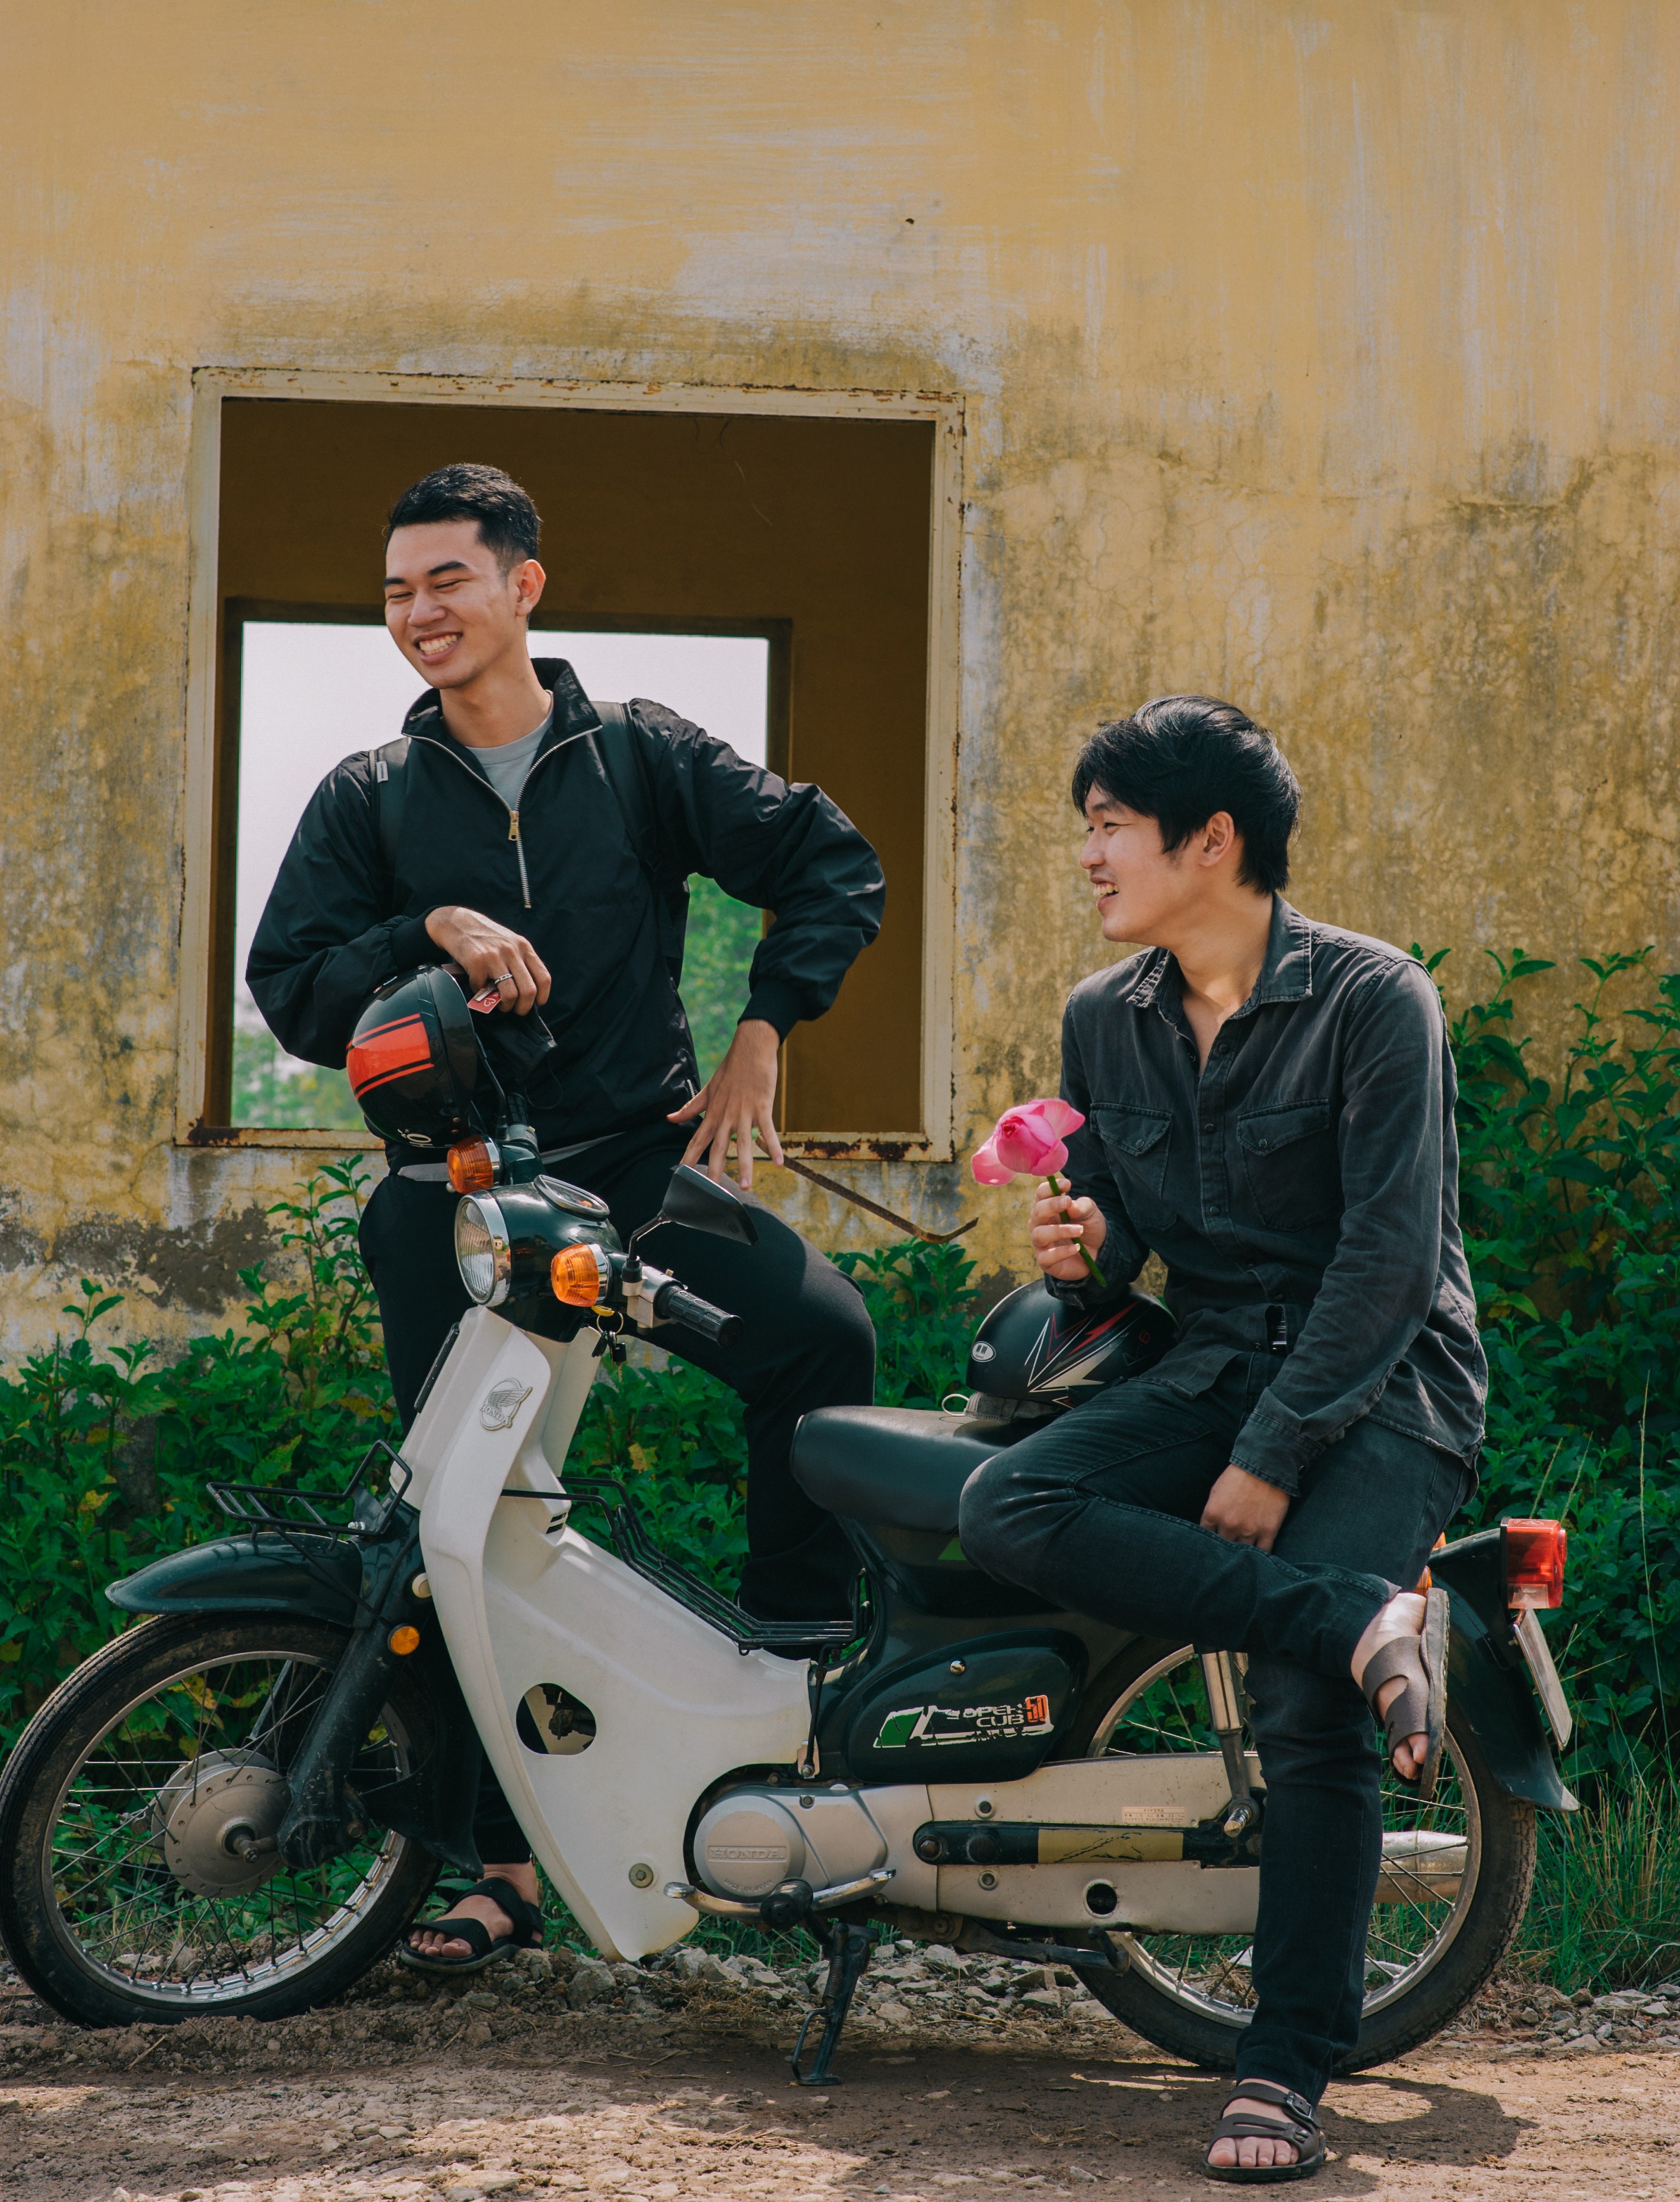
green, motor vehicle, vehicle, moped, photography, bicycle